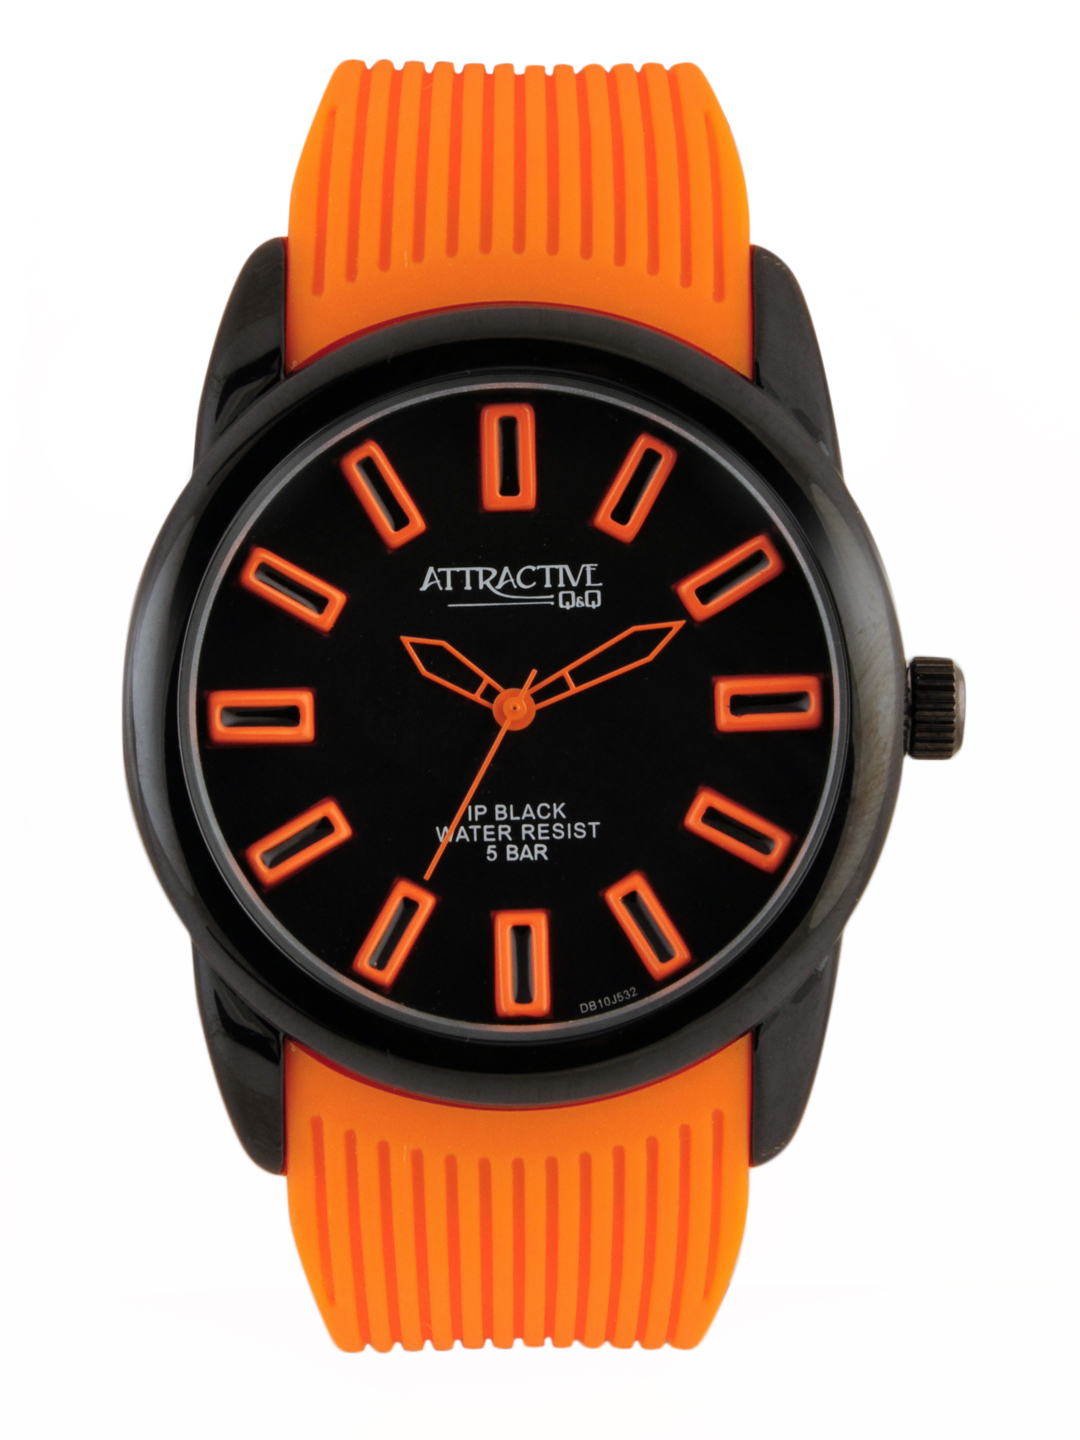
Q&Q Men Black Dial Watch
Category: Accessories / Watches / Watches
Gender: Men
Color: Black
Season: Winter 2016
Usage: Casual